Lee "Lasses" White

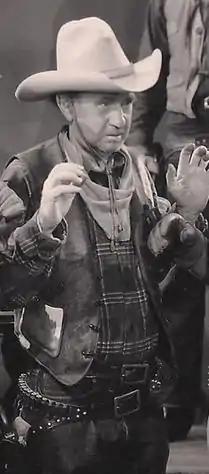
Screen capture of White

Leroy Robert White (August 28, 1888 – December 16, 1949), better known as Lee "Lasses" White or Leroy (sometimes Le Roy or Lee Roy) "Lasses" White, was an American vaudeville pianist, songwriter and entertainer who became an actor of the stage, screen and radio. He became famous doing minstrel shows during the early part of the 1900s, and wrote one of the first copyrighted twelve-bar blues, "Nigger Blues". After spending some time on radio, White entered the film industry in the late 1930s. During his eleven-year career he appeared in over 70 films.